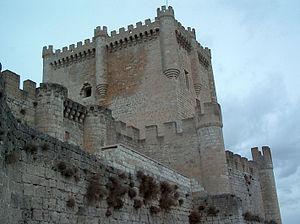
Le château de Peñafiel est une forteresse médiévale située sur un éperon rocheux dominant la commune de Peñafiel, dans la province espagnole de Valladolid. Identifié dès le Xᵉ siècle, le château fort a connu diverses phases d’évolution, jusqu’à acquérir sa physionomie actuelle au XVᵉ siècle. Aujourd’hui restauré, il est considéré comme un des plus beaux exemples d’architecture castrale en Castille ; sa silhouette, ses dimensions et sa place dans l’histoire du royaume castillan lui ont assuré une certaine renommée.